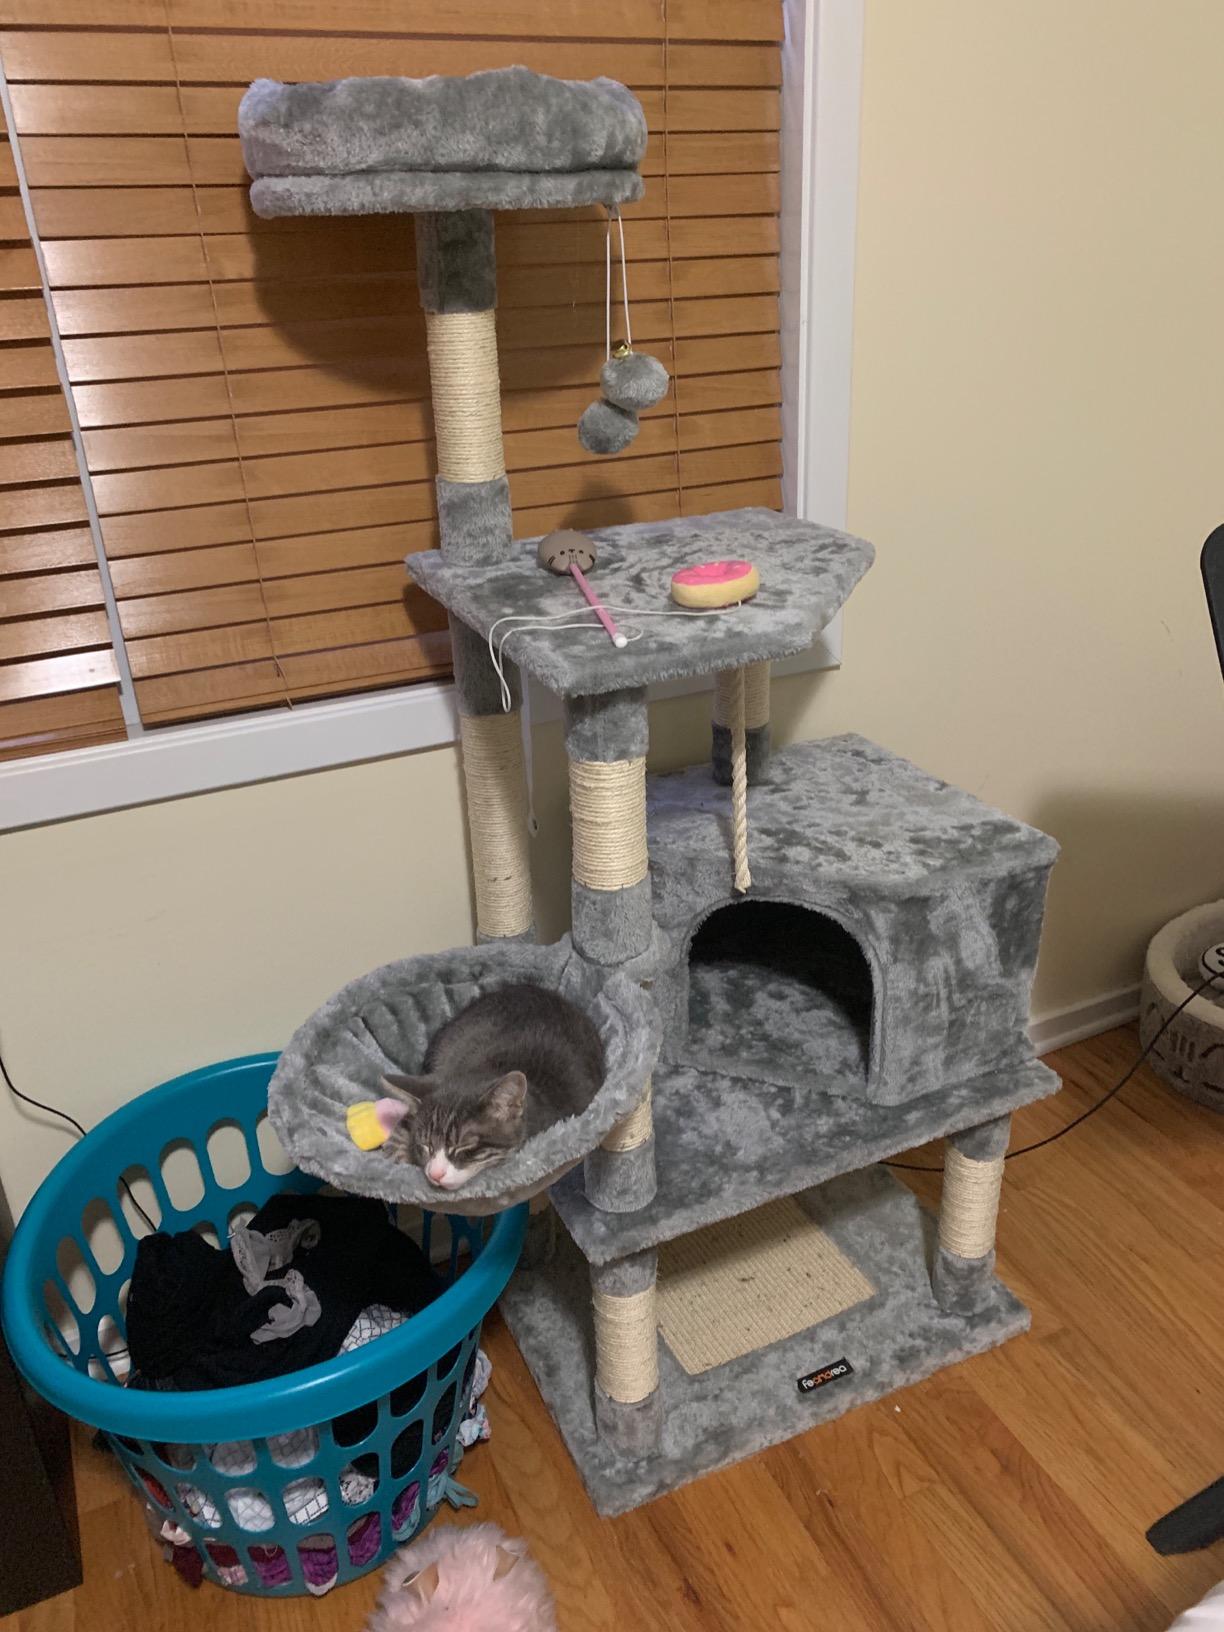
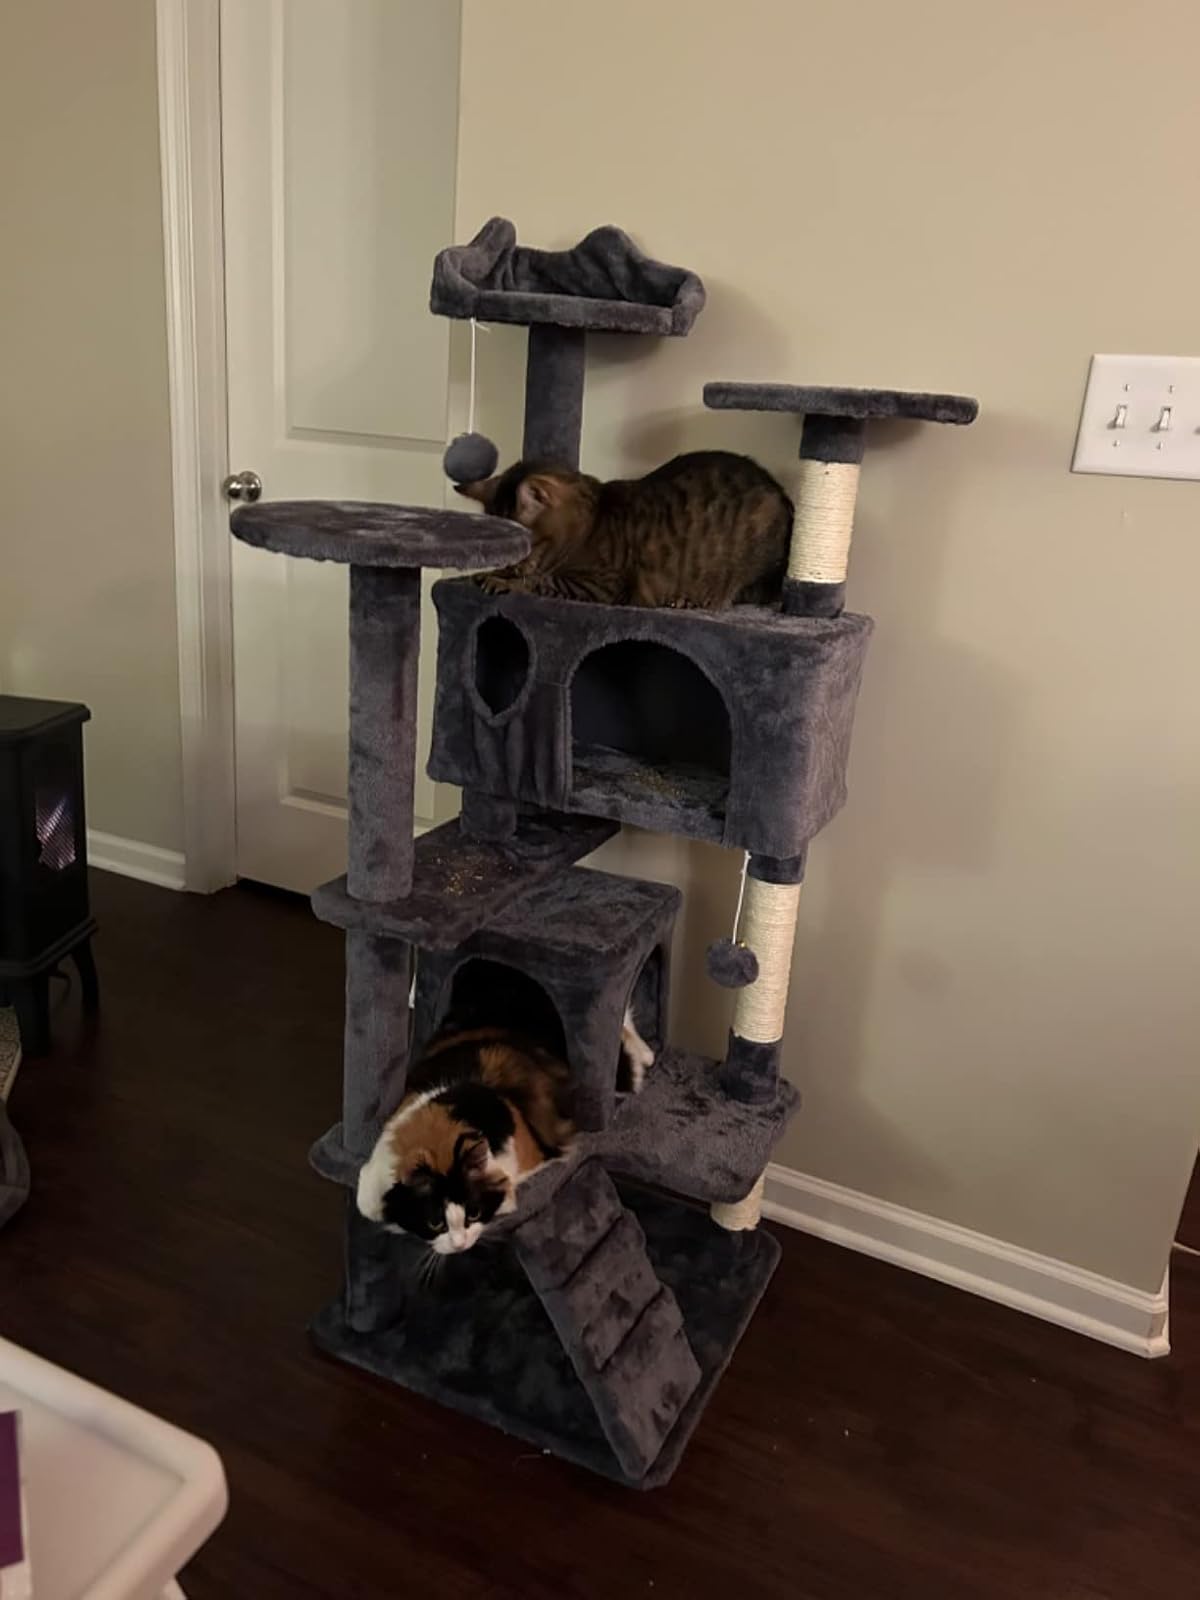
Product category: items_cat tree
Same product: no